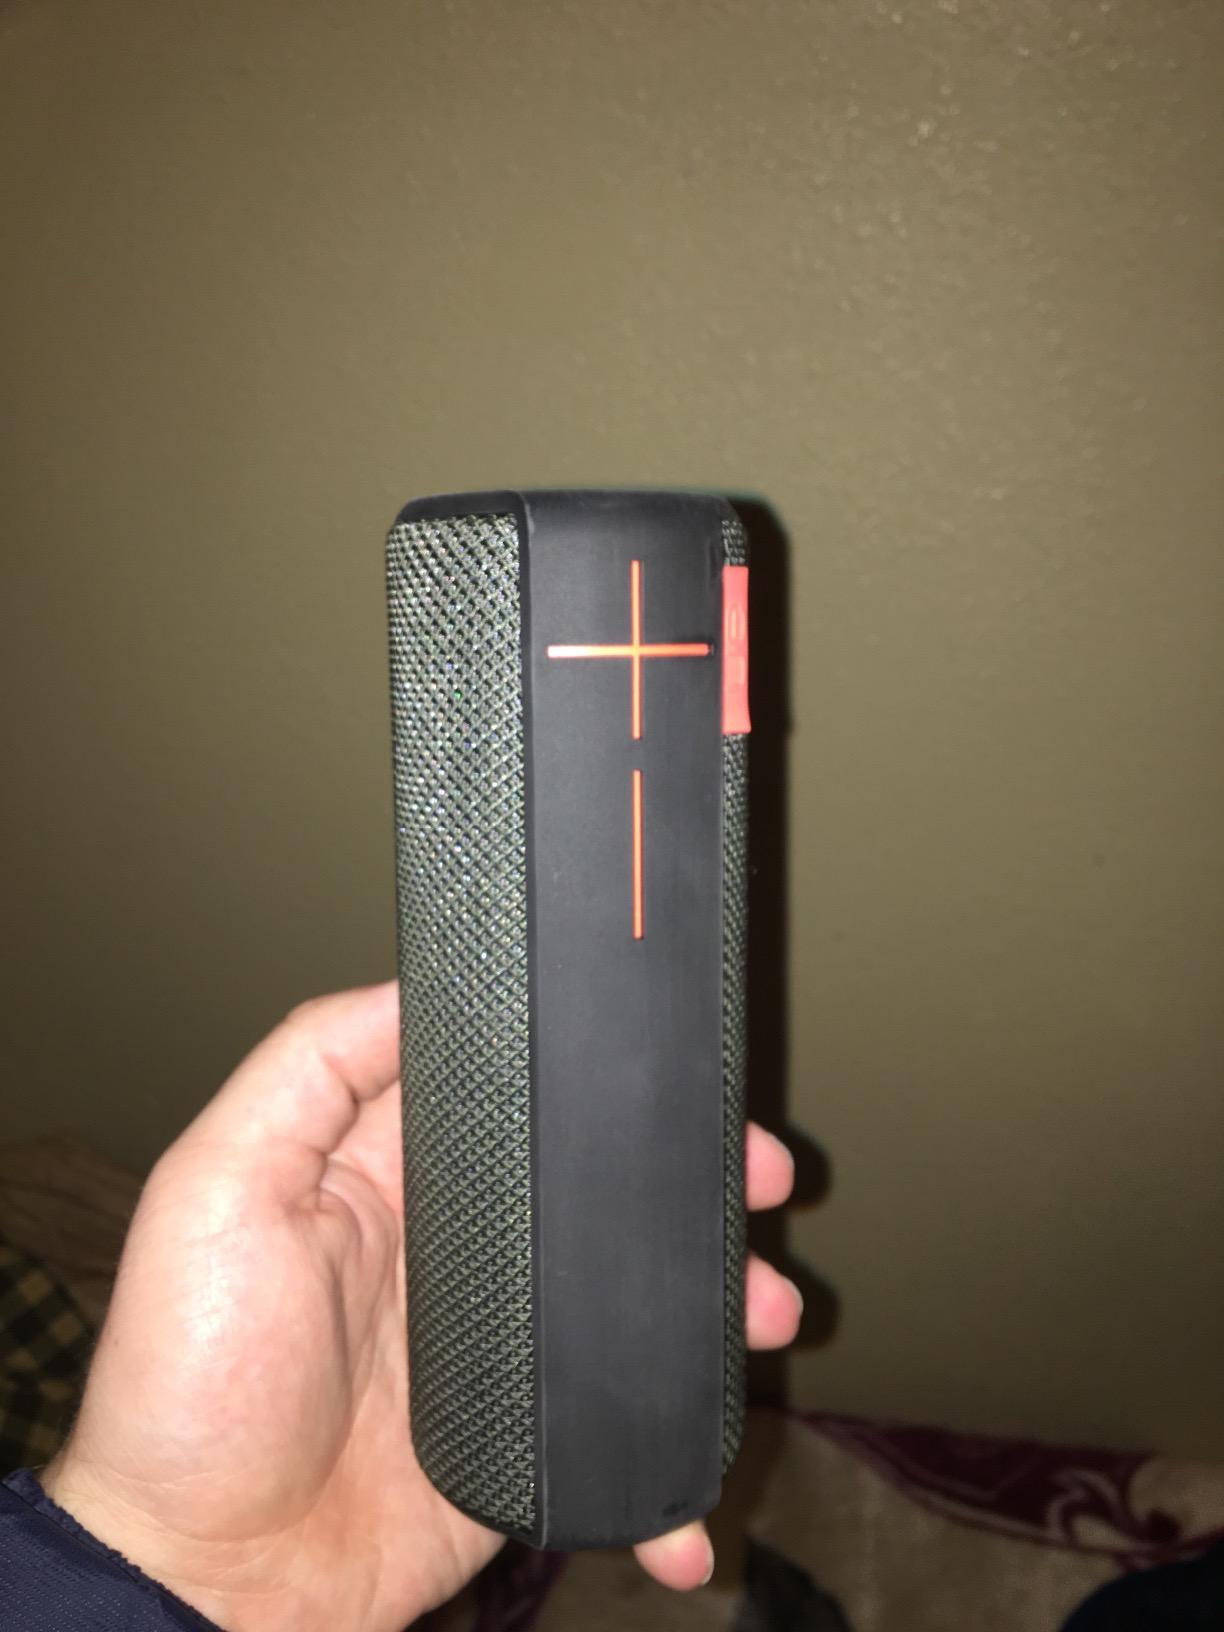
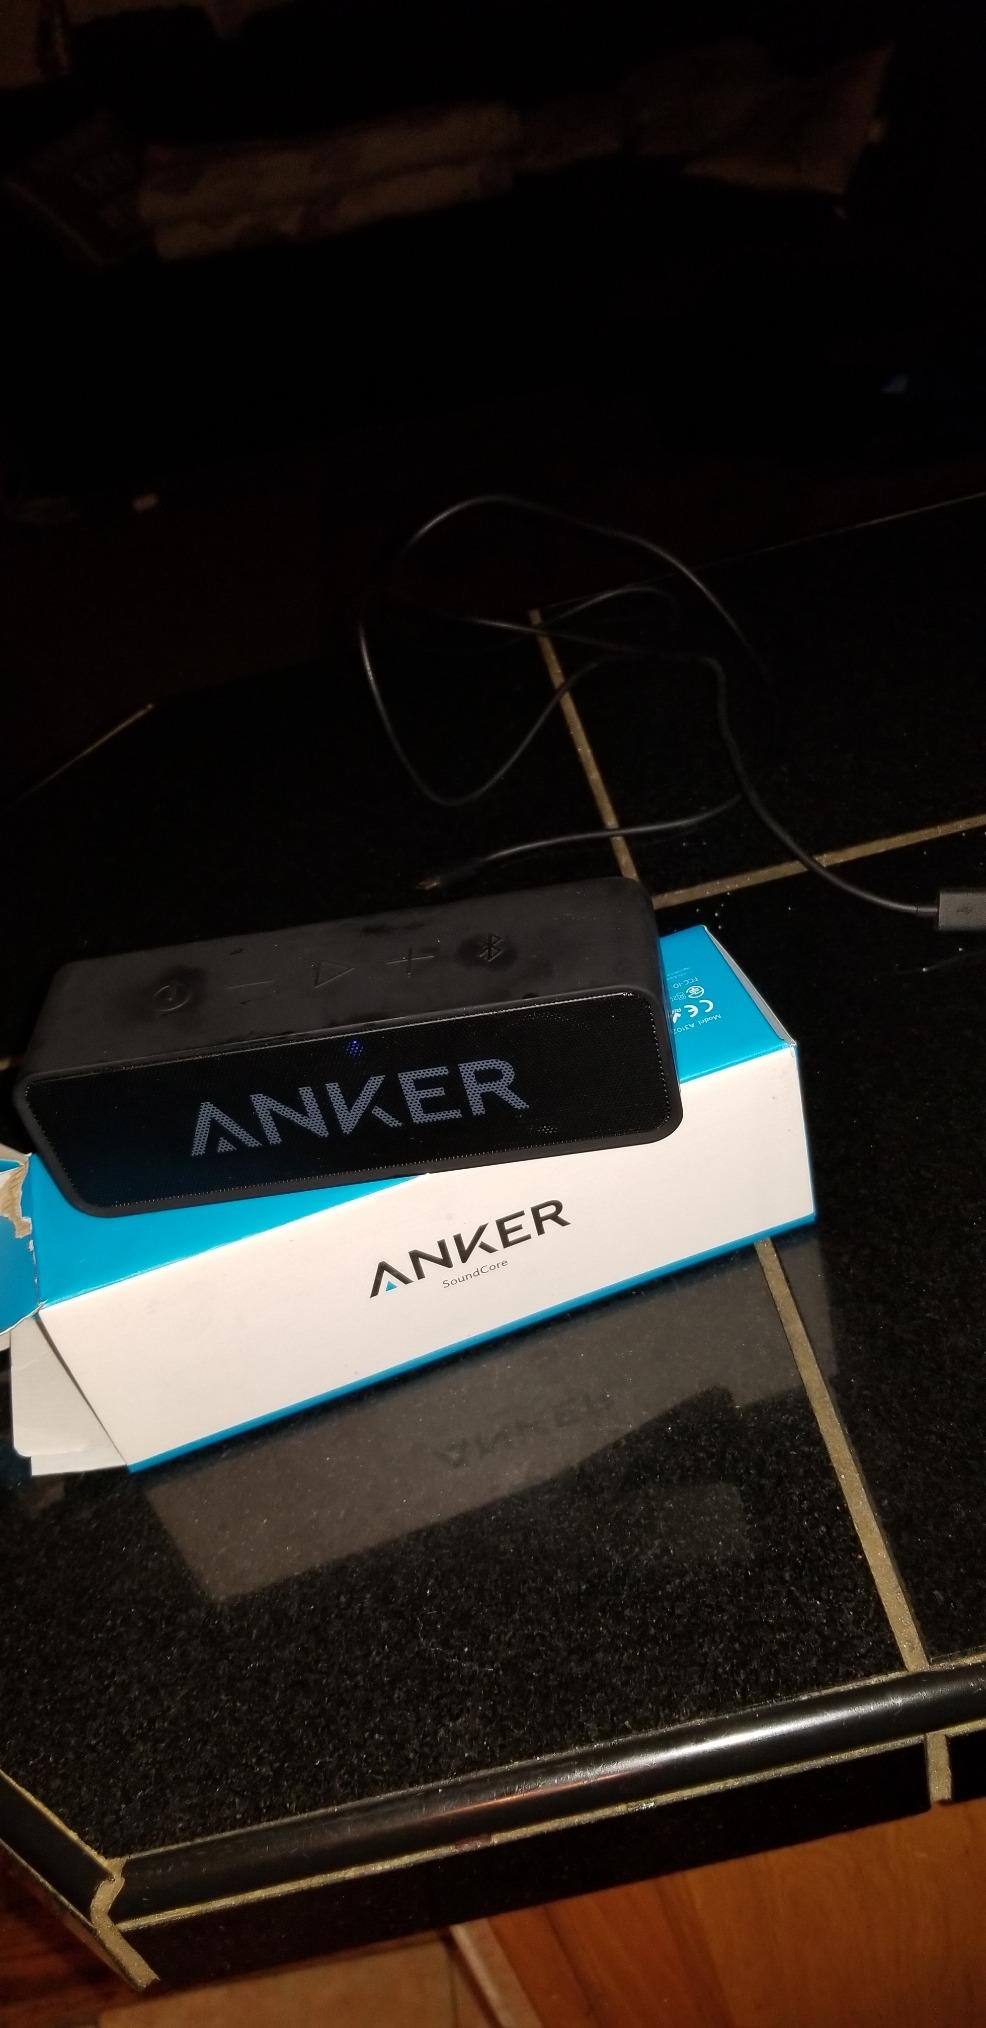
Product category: speaker
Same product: no